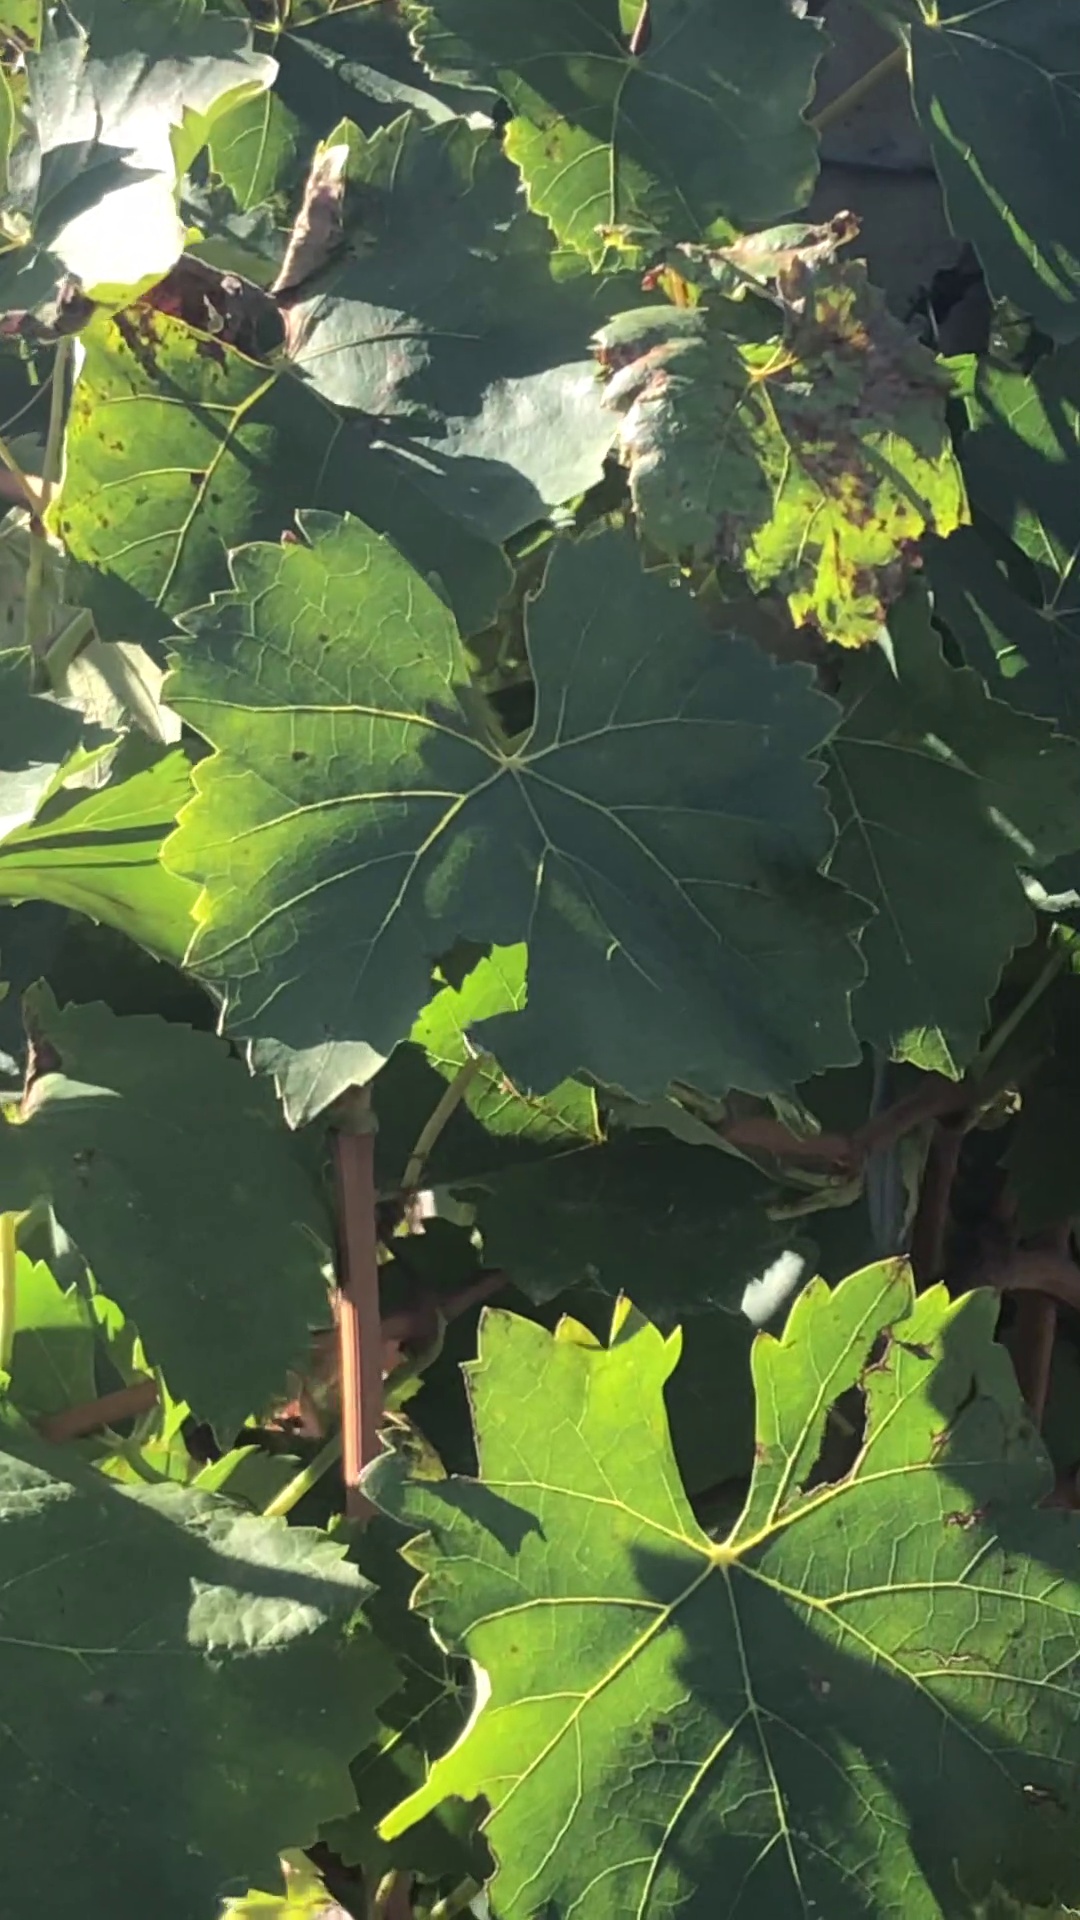
Label: healthy